Taiwan passport

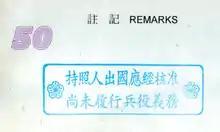
Military service uncompleted remarks on the remarks page.

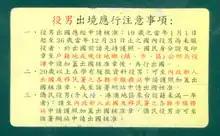
Departure Notice for men of conscription age on the back cover.

Nationals with household registration in the Taiwan Area may apply for passports from the Bureau of Consular Affairs (BOCA) in Taipei or its branch offices in Kaohsiung, Hualien, Chiayi and Taichung with the following documents: